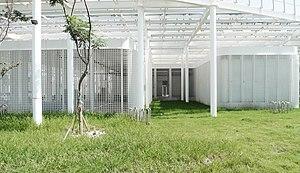
Vue du Centre de Maintenance du Parc Central de Taichung, Taiwan en 2018 (Philippe Rahm architectes, Mosbach paysagistes, Ricky Liu &amp
Philippe Rahm, né en 1967 à Pully en Suisse, diplômé de l'École polytechnique fédérale de Lausanne en 1993, est un architecte suisse, dont l’agence est située à Paris.